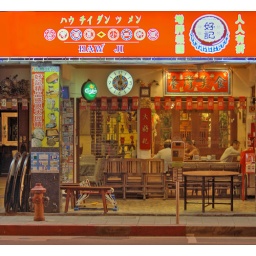
Restaurant in red behind glass